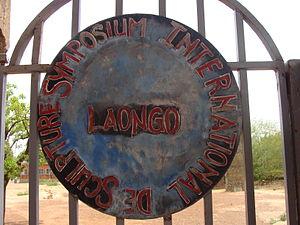
Plaque à l'entrée du Symposium international de sculpture sur granit de Laongo, au Burkina Faso